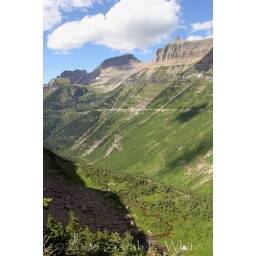
The road up the mountain is barely descernable against the vastness of the mountain. Taken in Glacier National Park in Montana